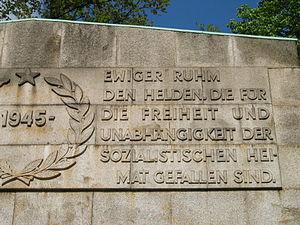
Le Mémorial soviétique du Treptower Park est un monument et un cimetière militaire situé dans le parc de Treptow à Berlin en Allemagne. Ce mémorial est dédié à tous les combattants de l'Armée rouge tombés lors de la Seconde Guerre mondiale.